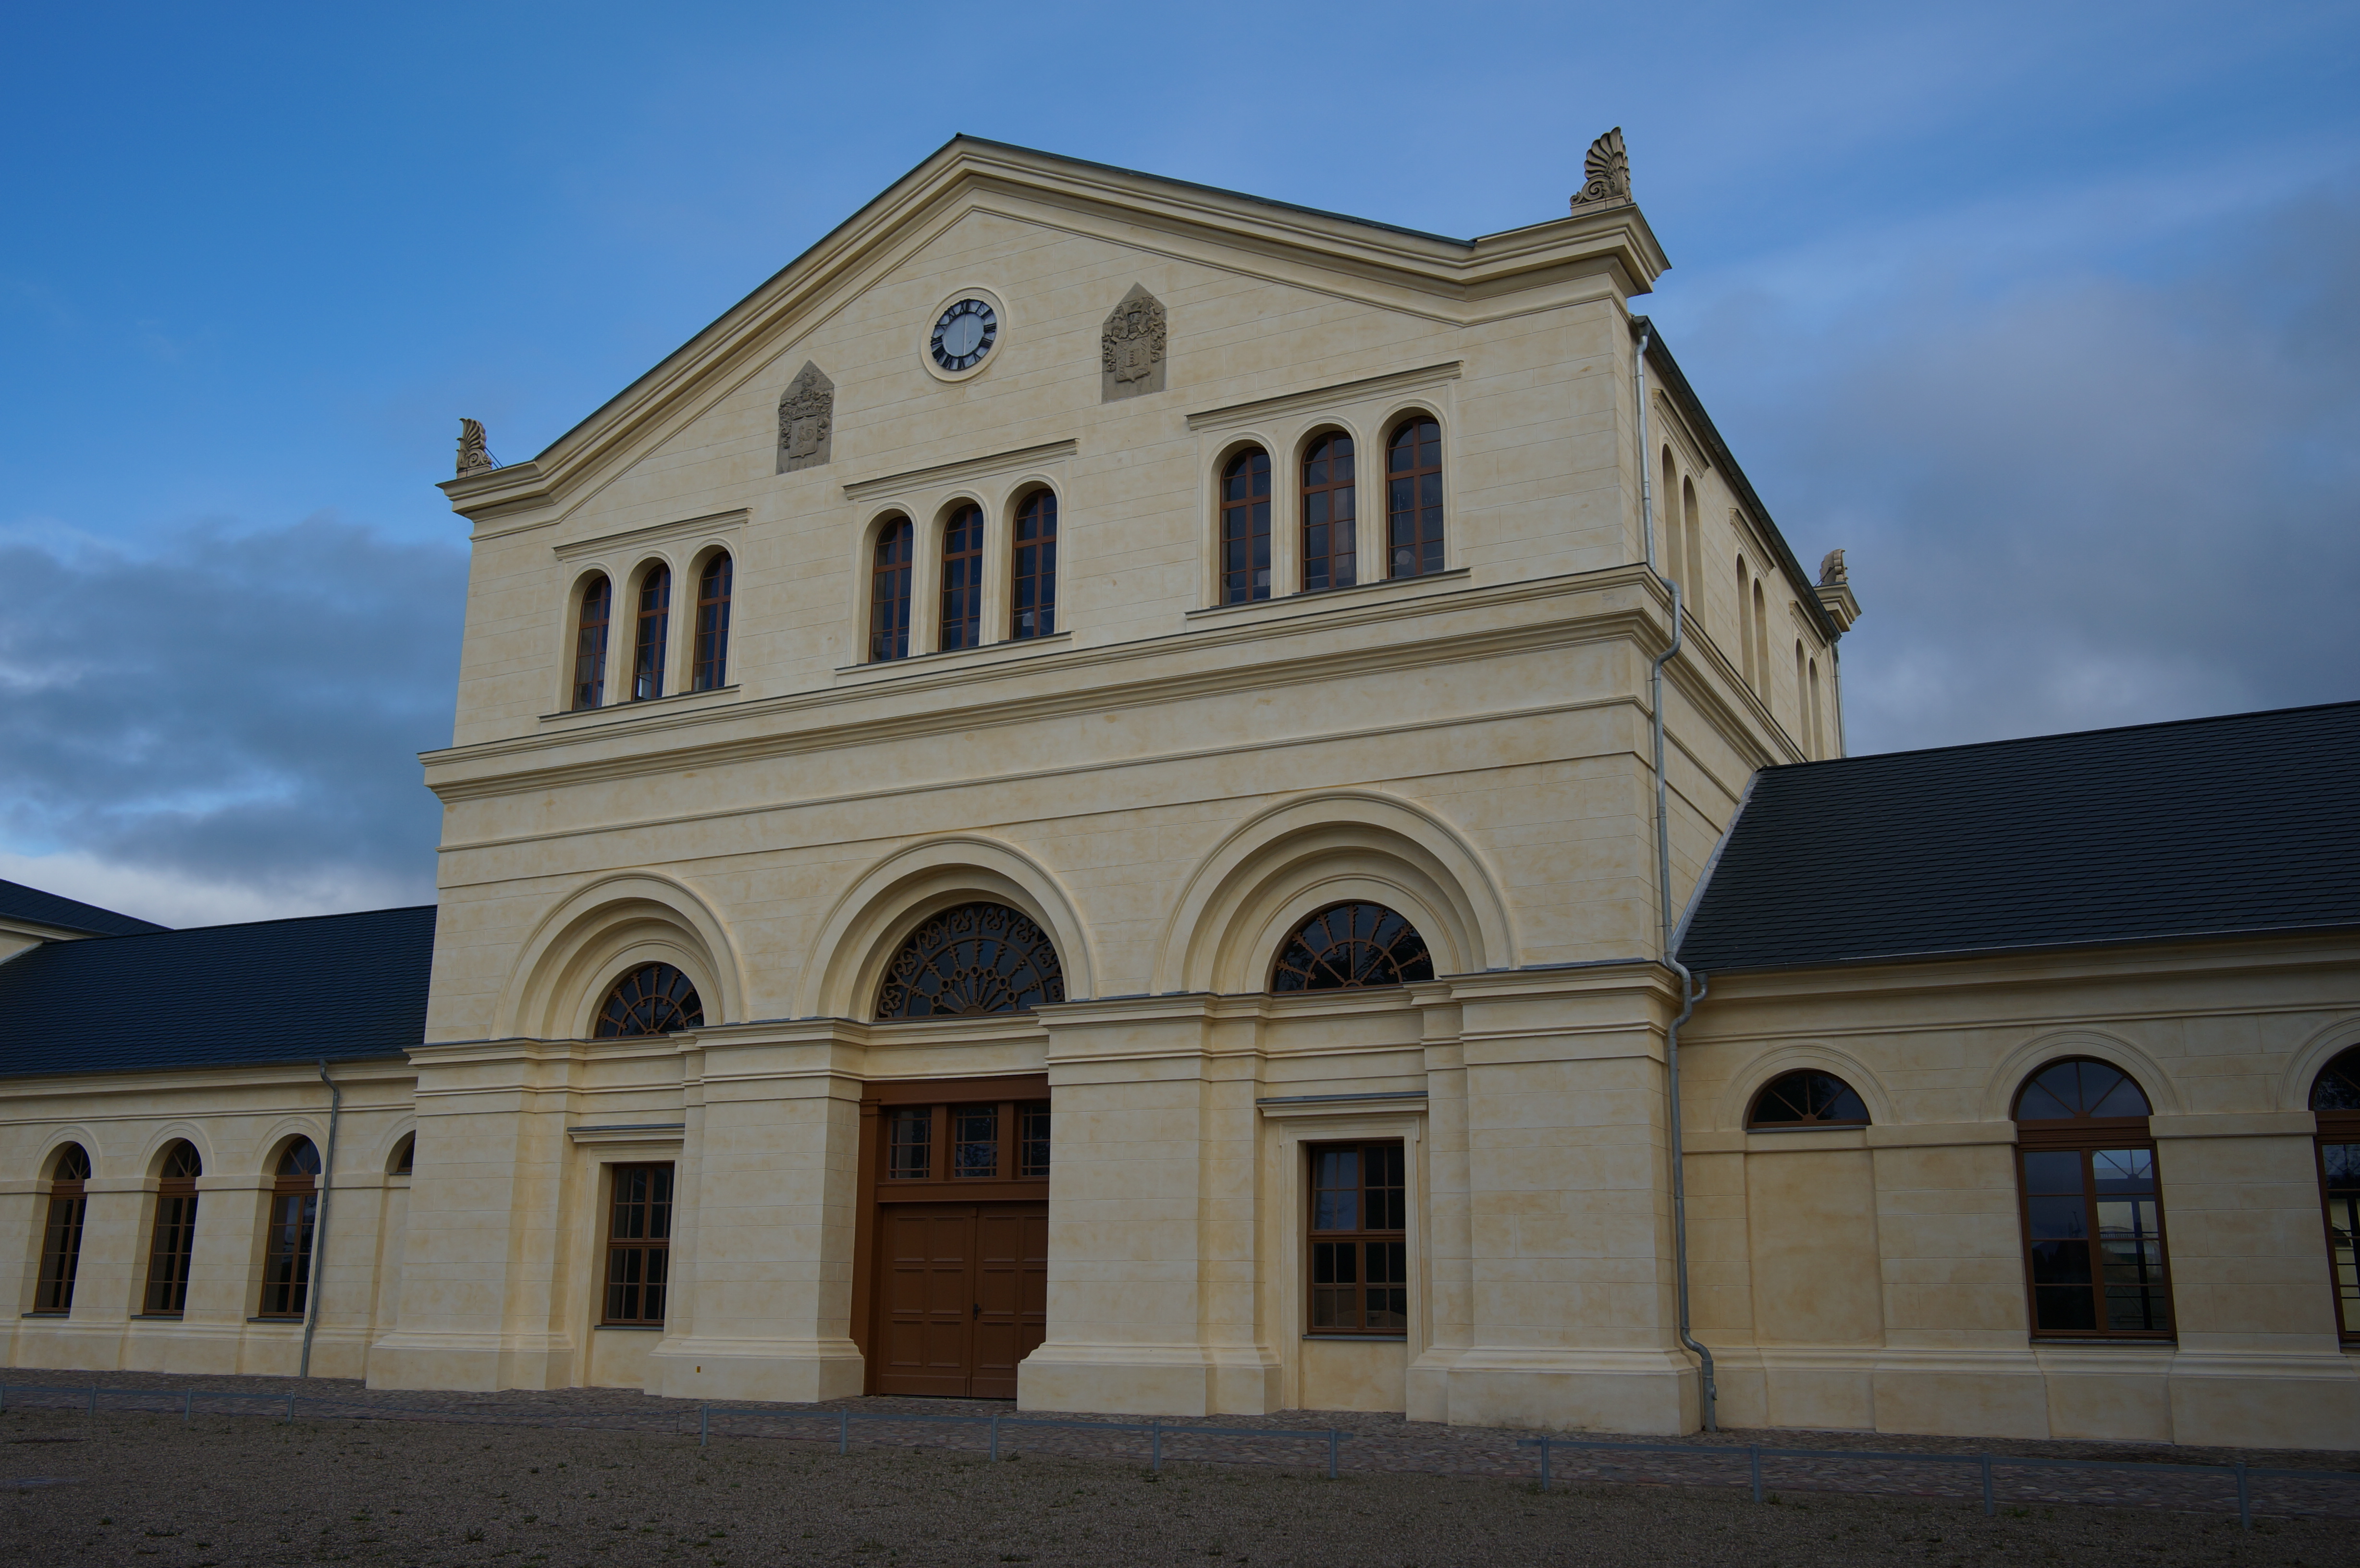
architecture, building, landmark, facade, church, chapel, place of worship, 2016, monastery, germany, deutschland, synagogue, samyang, sony, basilica, nex, nex6, courthouse, 21mm, mecklenburgvorpommern, lenstagged, samyang21mm114umccse, samyang21mm, steffenzahn, basedow, classical architecture